Desmodromic valve

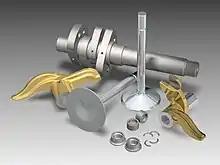
Ducati motocycle desmodromic valve timing engine parts: camshaft, valves, opening rocker arm and closing rocker arm

Famous examples include the successful Mercedes-Benz W196 and Mercedes-Benz 300 SLR race cars and, most commonly, modern Ducati motorcycles.